Oktoberfest of Santa Cruz do Sul

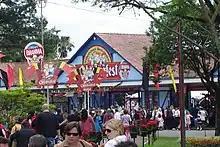
Brazilian Oktoberfest - entrance

The Oktoberfest of Santa Cruz do Sul is the Oktoberfest edition form the city of Santa Cruz do Sul, Rio Grande do Sul, Brazil. The first edition dates back to 1984, and since then a yearly edition has taken place, except in 1993, when the city was going through financial difficulties, and 2020 caused by COVID-19 pandemic. The last editions have been ten days long. In 2003, 464.900 people attended the event, consuming of keg beer.